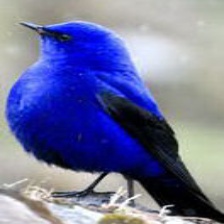
Species: GRANDALA
Scientific name: GRANDALA COELICOLOR